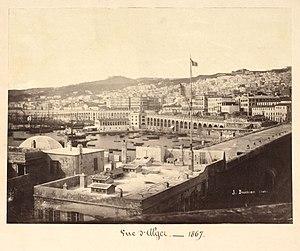
Vue d'Alger, 1867.
Annie Rey-Goldzeiguer, née le 12 décembre 1925 à Tunis et morte le 17 avril 2019 à Massiac, est une historienne, spécialiste de l'Algérie coloniale. Elle a soutenu une thèse sur les initiatives du Second Empire en Algérie et l'évolution des sociétés traditionnelles sous la colonisation : Le Royaume arabe. La politique algérienne de Napoléon III en 1974.